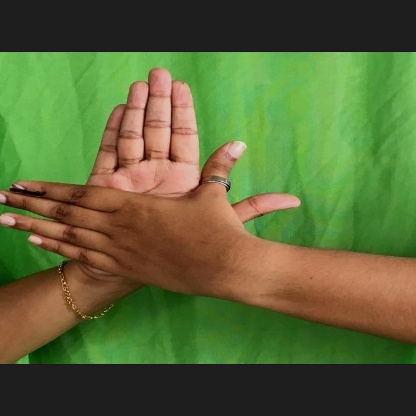
Mudra: Chakra